Gevgelija

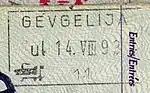
Gevgelija former passport stamp.

Located between the mountains Kožuf and Pajak only from Thessaloniki and from Skopje, the town acts as a rail depot between the two countries, making it a central location in its region. Its position in the south of the country gives it a warm Mediterranean climate ("Csa" classification), making it the optimal location in North Macedonia for cultivation of fruits and vegetables such as figs, lemons, and grapes. The town is also a centre for raising silkworms, an integral part of the country's silk trade. Alongside its agriculture, Gevgelija's economy consists of a light industry sector. Tourism is growing, with a spa located in a nearby village.